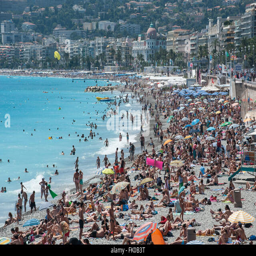
the busy crowded beach in the height in july